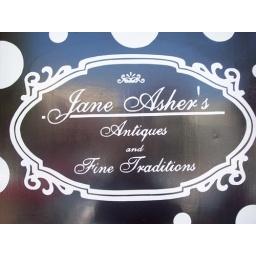
This sign was on a cute black and white polka dot door in Hendersonville